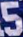
Number: 5